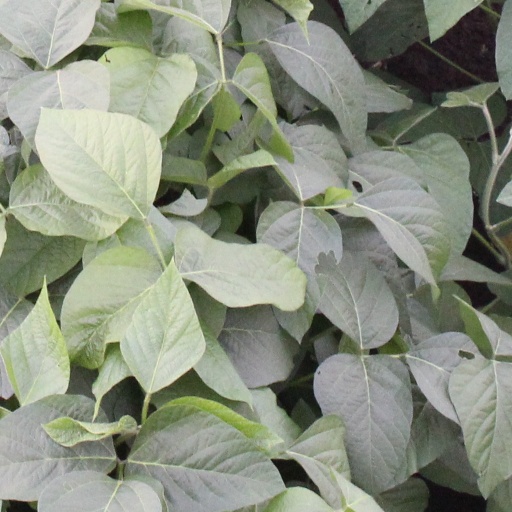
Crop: soybean